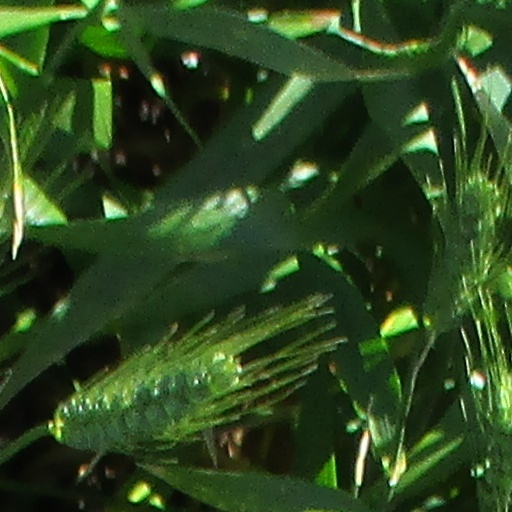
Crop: wheat